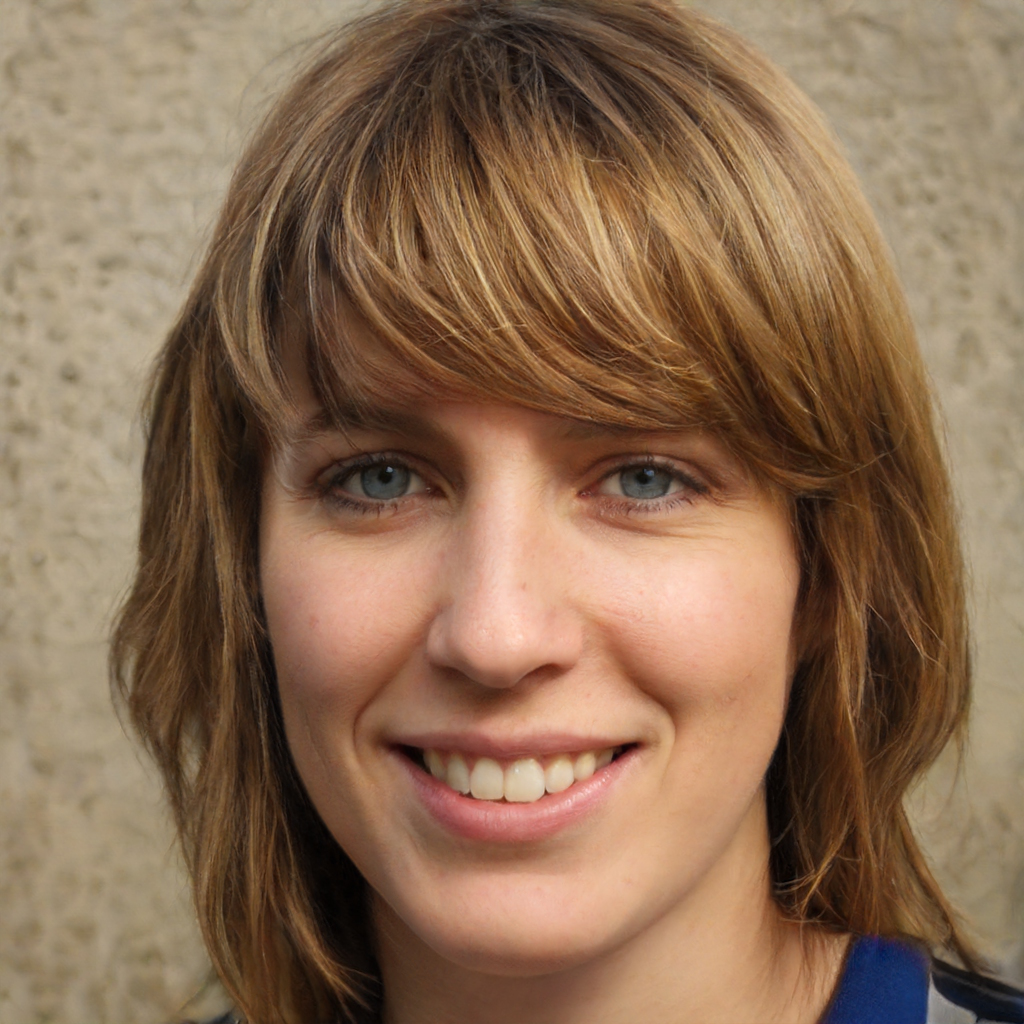
Gender: Female